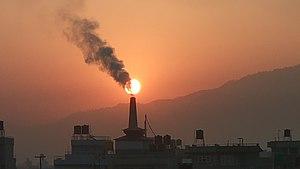
Les gaz à effet de serre sont des Gaz naturels et présents dans l’atmosphère terrestre, ils ont la particularité d’avoir plus de trois atomes par molécule ou deux atomes différents par molécule. Cela a pour conséquence qu’ils peuvent absorber les rayonnements infrarouges émis par la Terre. Les GES contribuent ainsi à l’effet de serre, un phénomène avant tout naturel et très important pour l’équilibre de la planète. Cependant, cet équilibre est perturbé depuis le XIXᵉ siècle par les différentes activités humaines qui ont pour conséquence l’augmentation de la concentration des GES dans l’atmosphère terrestre.